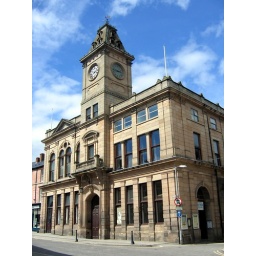
Town Hall in Welshpool, Mid Wales.Built in 1837, it houses a market on Saturdays &amp;amp; Mondays.